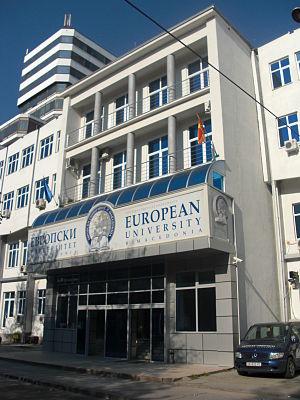
L’Université européenne est une université privée de la Macédoine du Nord. Son siège se trouve à Skopje et elle a été fondée en 2006, après l'entrée en vigueur d'une loi autorisant les établissements d'enseignement privés. Elle s'inspire largement des systèmes européens et américains d'éducation. Son campus de Skopje est secondé par un deuxième plus petit, situé à Ohrid. Elle compte environ 2 000 étudiants.